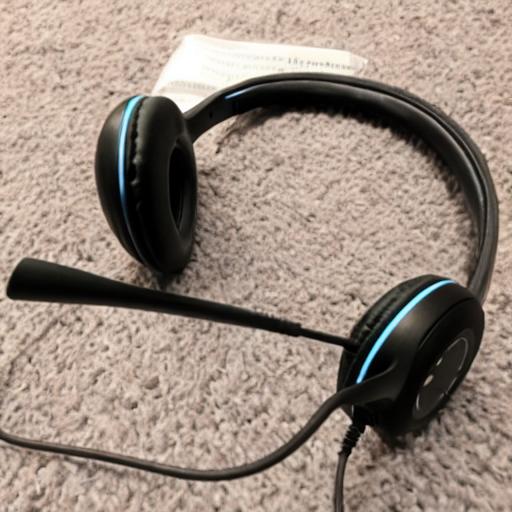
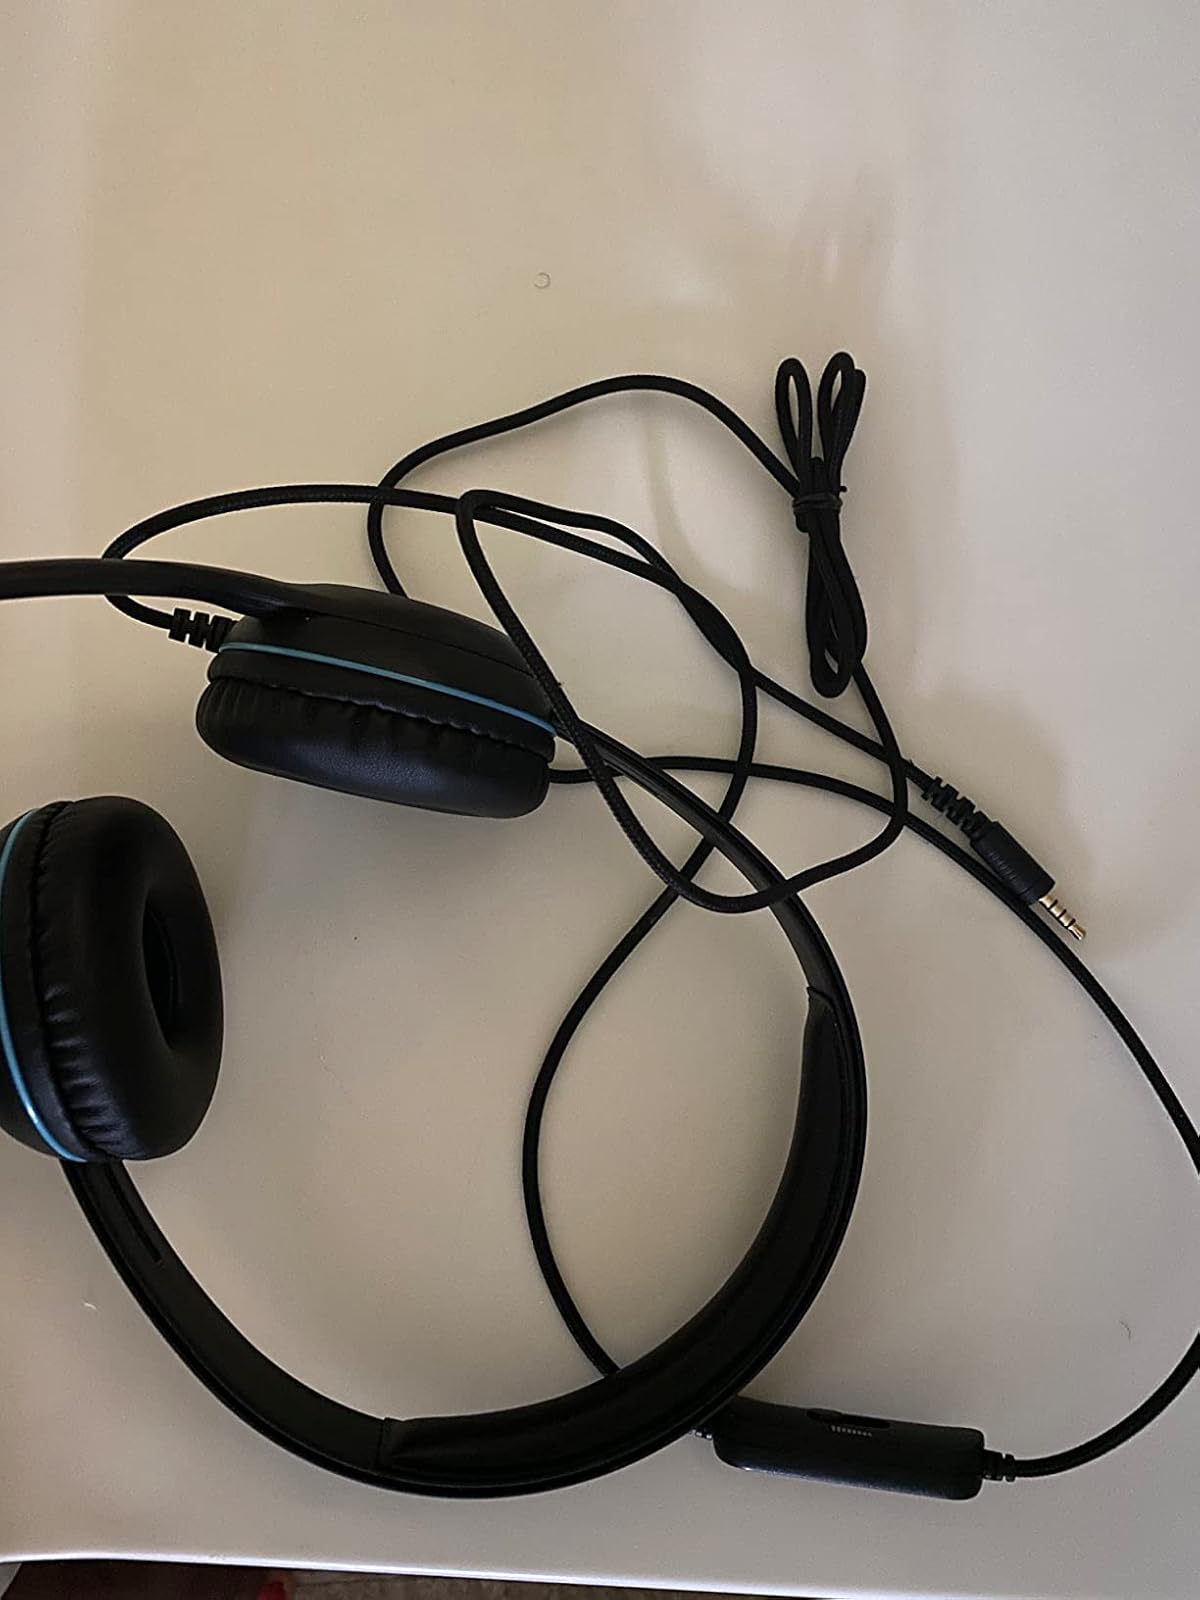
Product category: headphones
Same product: no